Ubaque

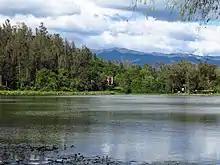
Lake Ubaque

Lake Ubaque or Lake El Cacique is a sacred lake in the religion of the Muisca, located within the boundaries of Ubaque. It was in Ubaque where the last public religious ceremony of the Muisca was performed, on December 27, 1563.